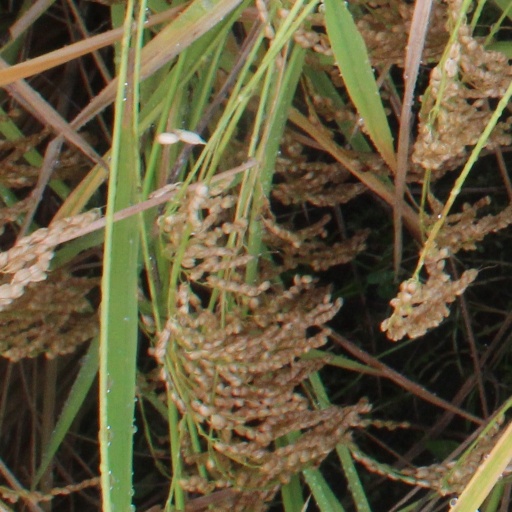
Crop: rice